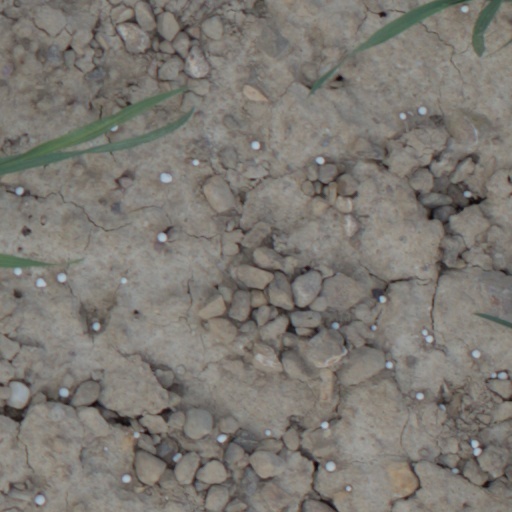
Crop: wheat